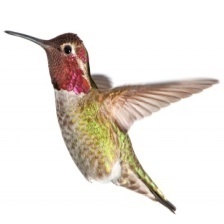
Species: ANNAS HUMMINGBIRD
Scientific name: CALYPTE ANNA
ImageNet parent category: hummingbird